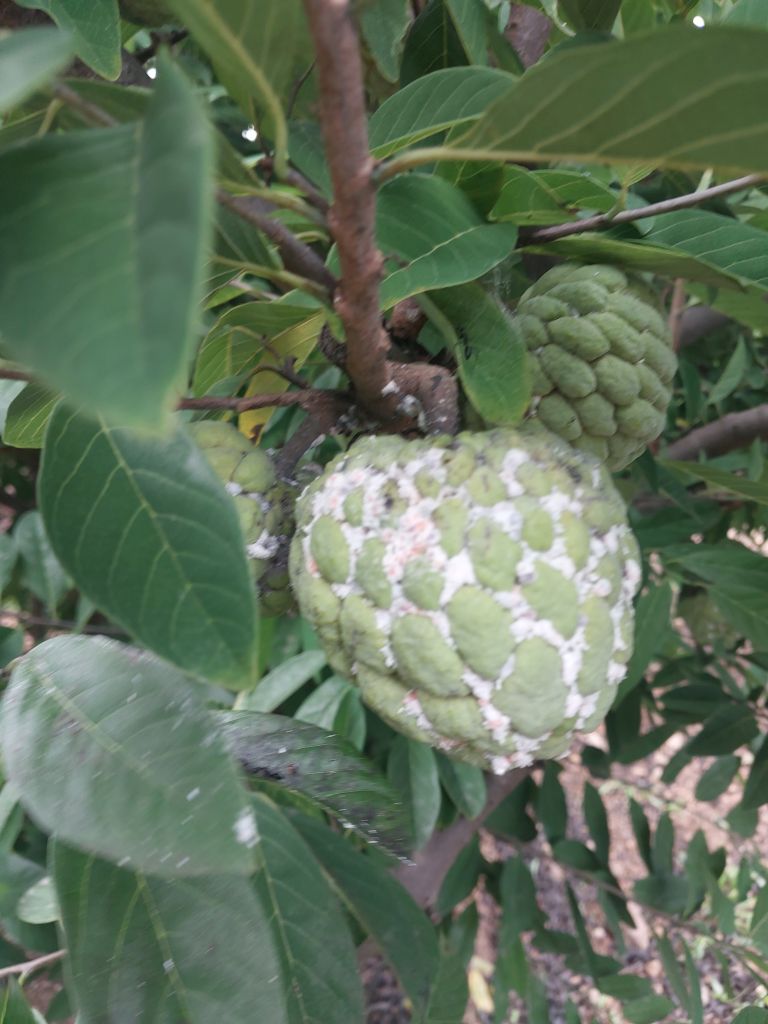
Disease label: Mealy Bug